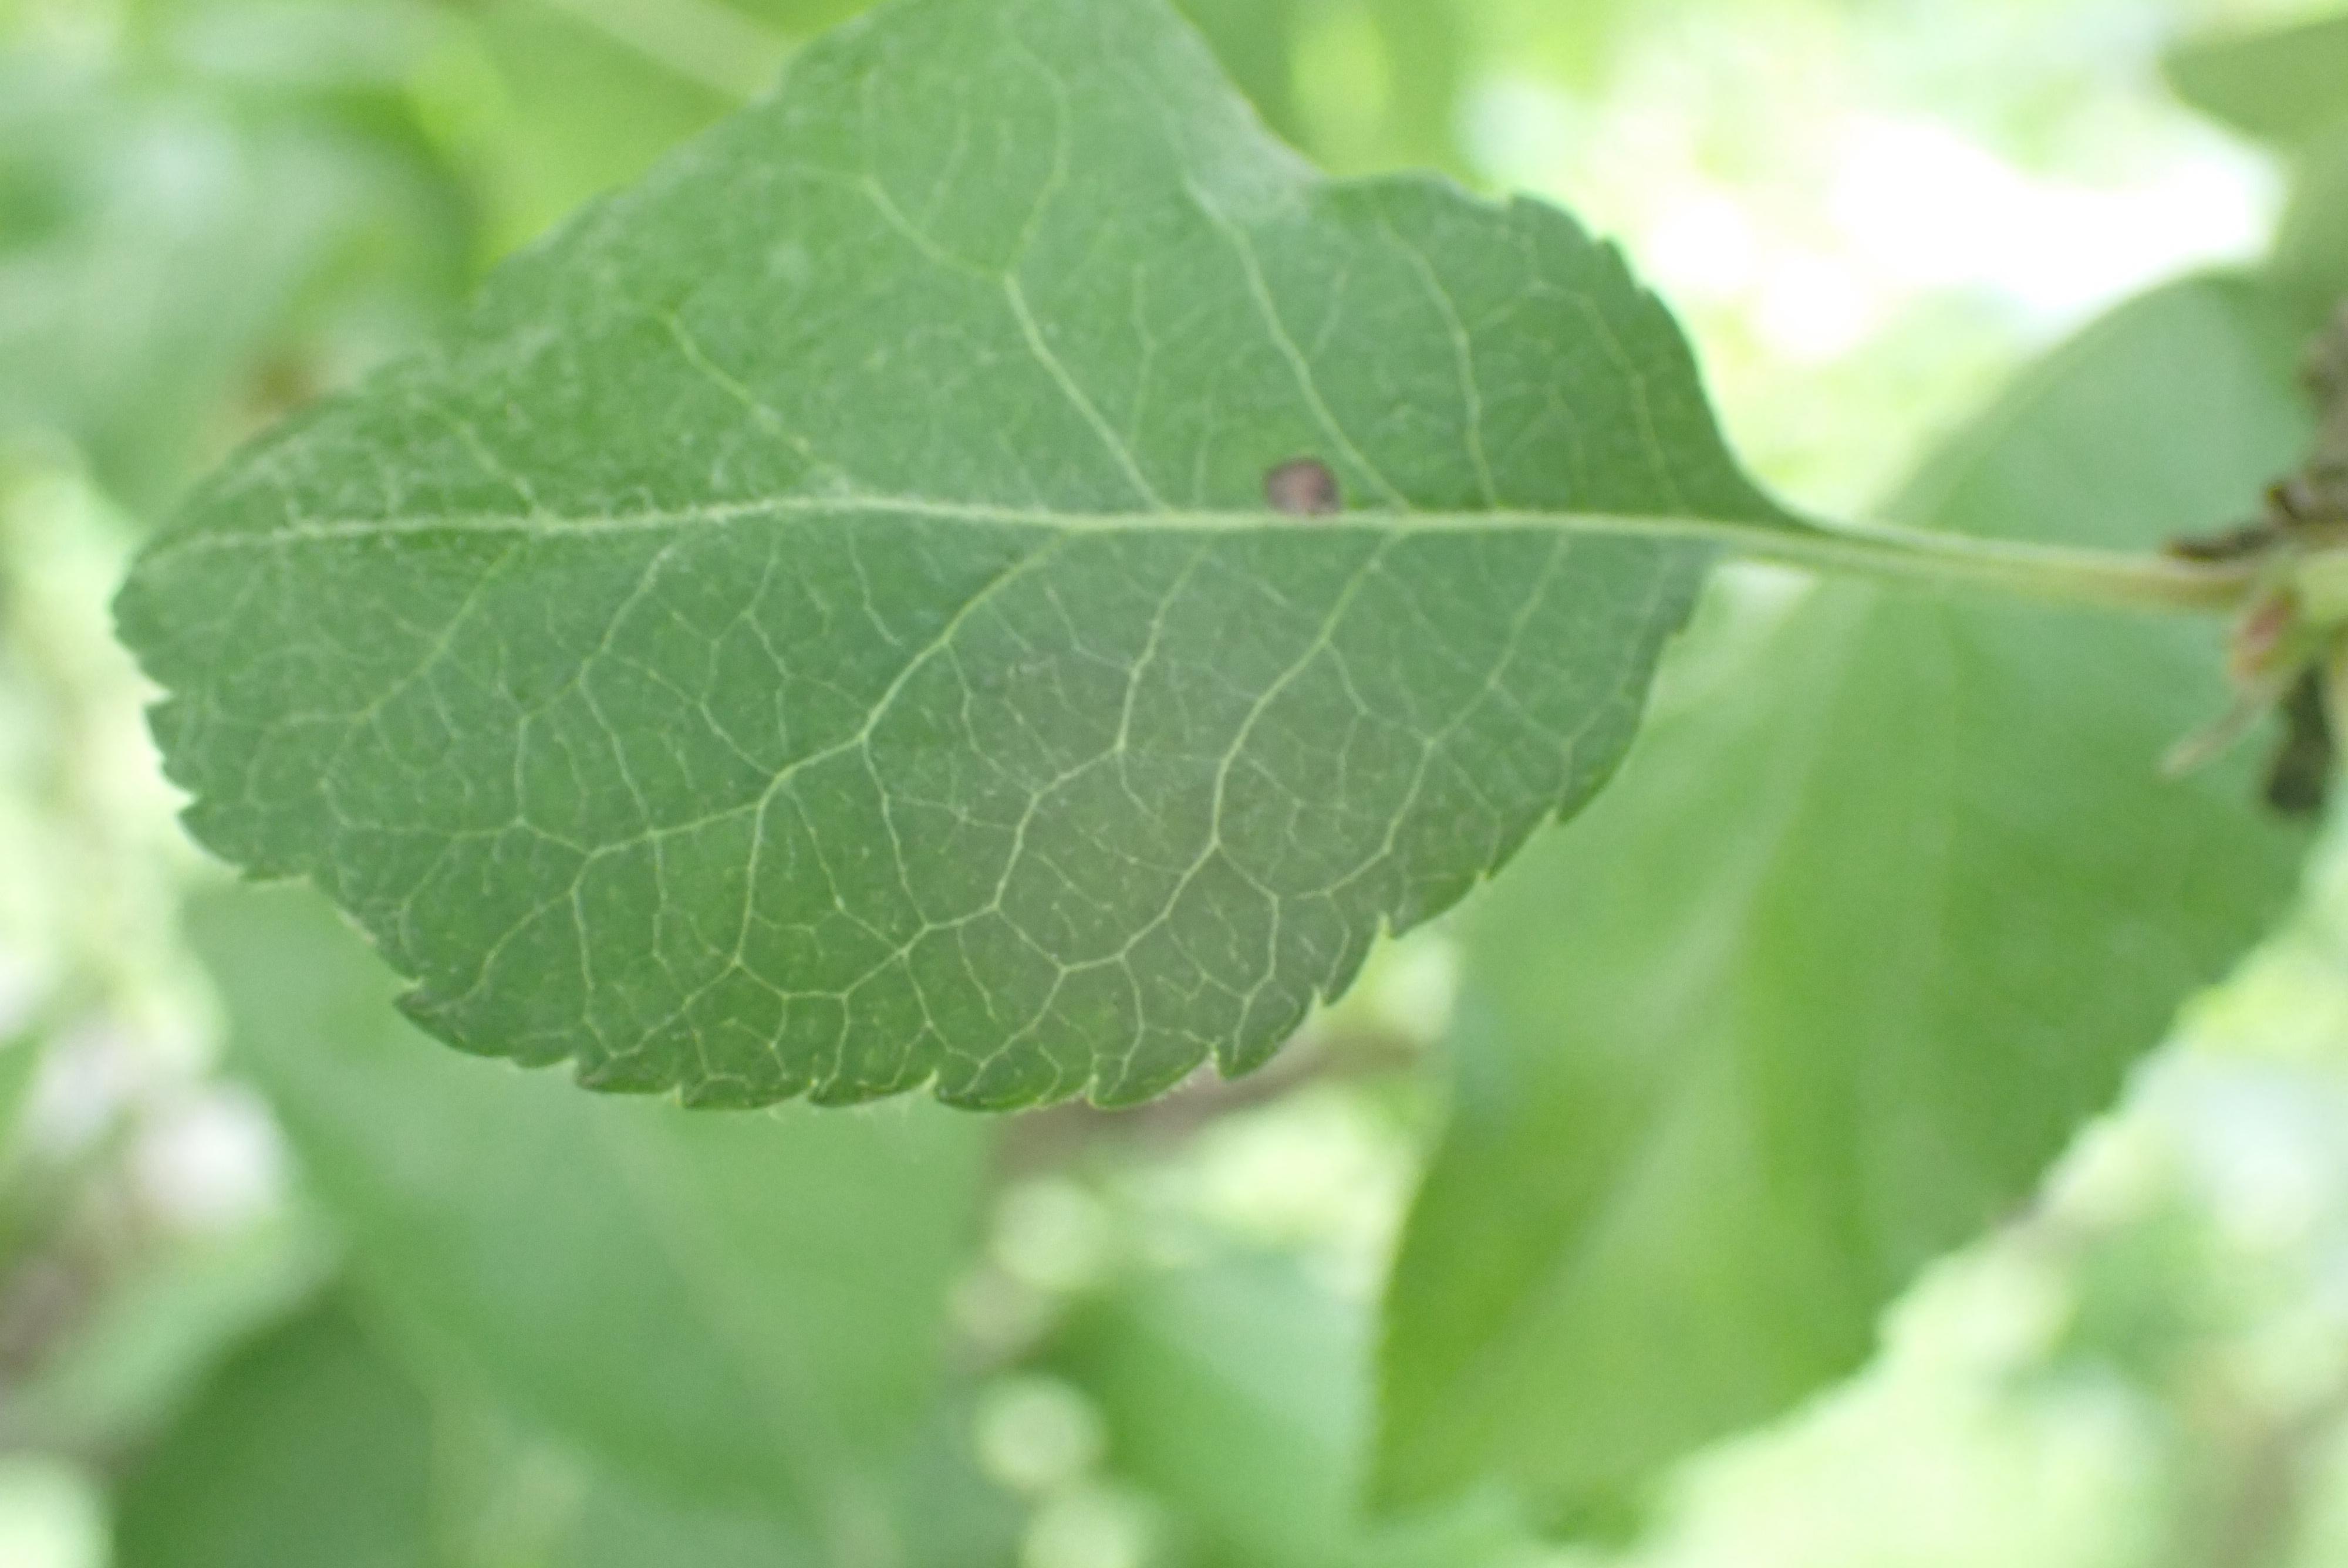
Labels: frog_eye_leaf_spot